Cyborg 009

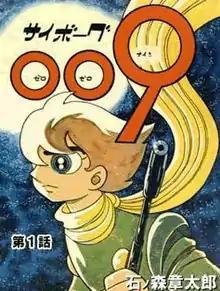
First volume cover featuring Joe Shimamura

is a Japanese science fiction manga created by Shotaro Ishinomori. It was serialized in many different Japanese magazines, including "Monthly Shōnen King", "Weekly Shōnen Magazine", "Shōnen Big Comic", "COM", "Shōjo Comic", "Weekly Shōnen Sunday", "Monthly Shōnen Jump", and "Monthly Comic Nora". In 2012, comiXology acquired the digital distribution rights to Shotaro Ishinomori's catalogue, including "Cyborg 009".